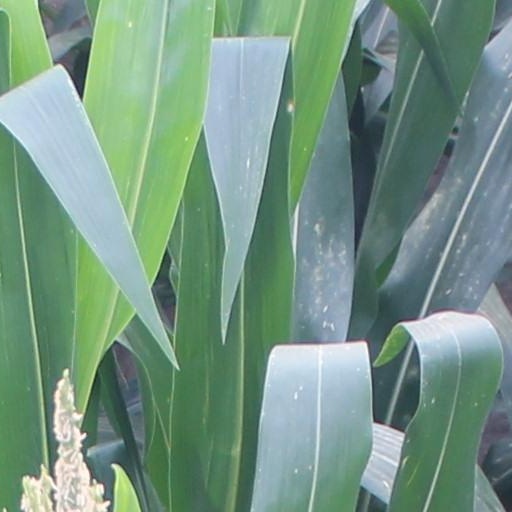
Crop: maize; corn